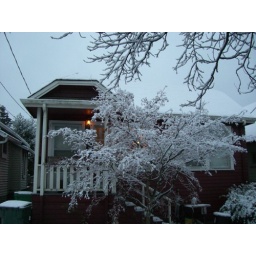
Little red house in the snow